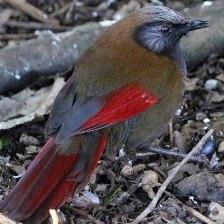
Species: RED TAILED THRUSH
Scientific name: NEOCOSSYPHUS RUFUS